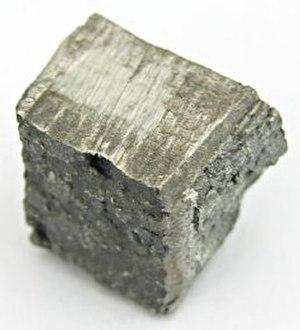
Le dysprosium est un élément chimique, de symbole Dy et de numéro atomique 66.